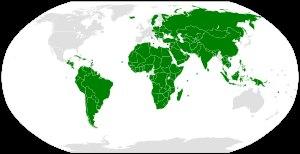
Le terme Palestiniens désigne aujourd'hui un ensemble de populations arabophones établi principalement dans la région géographique de la Palestine. Dans son acception juridique, il désigne l'ensemble des personnes de nationalité palestinienne.
La Palestine, en forme longue l’État de Palestine, est un État souverain de jure, parfois qualifié de proto-État. Située au Moyen-Orient, elle revendique son établissement sur les territoires palestiniens occupés, dont Jérusalem-Est.